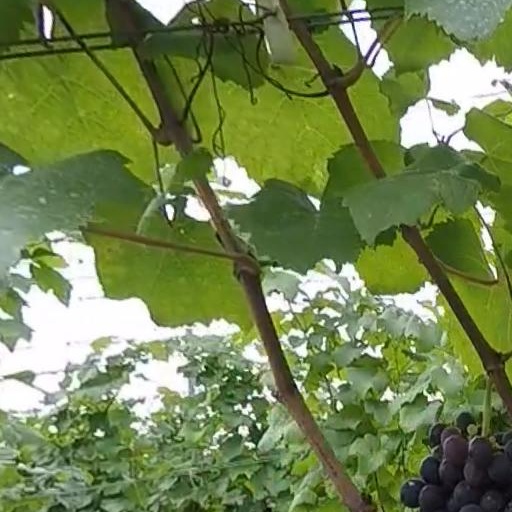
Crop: grape